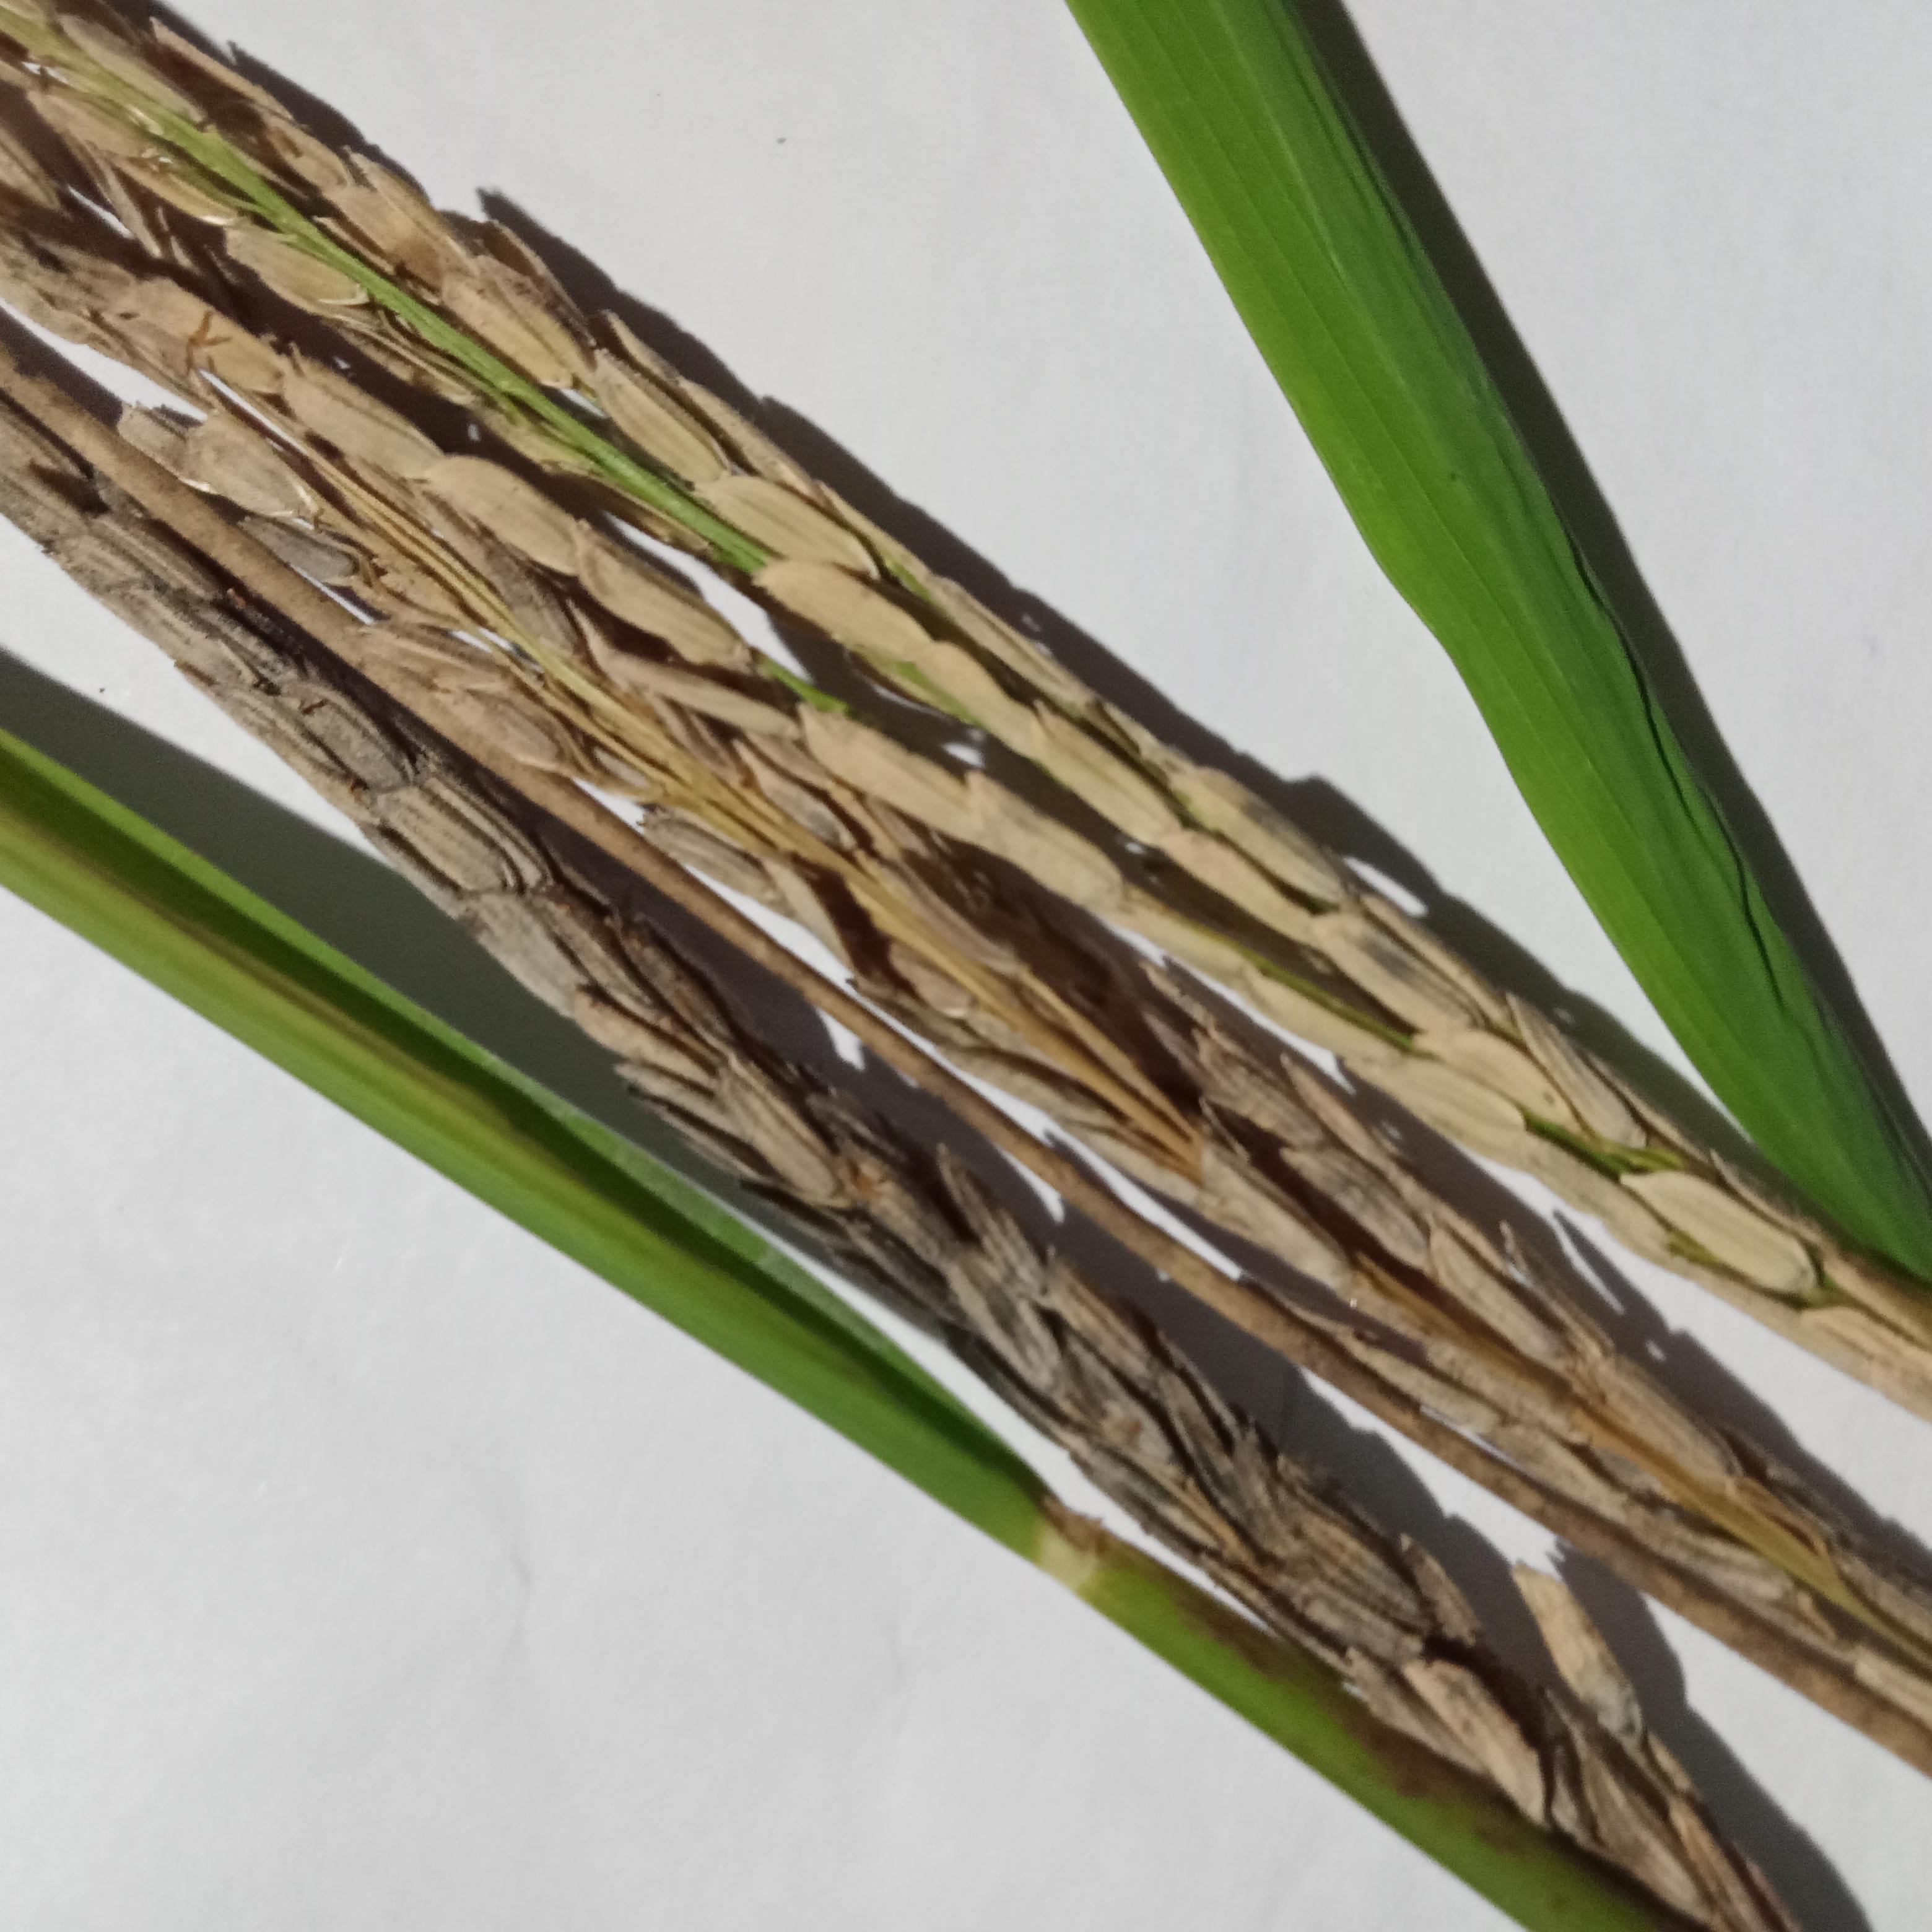
Label: Rice___Neck_Blast